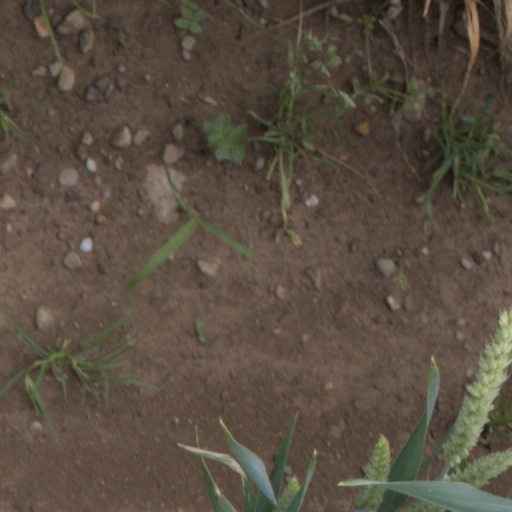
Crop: wheat